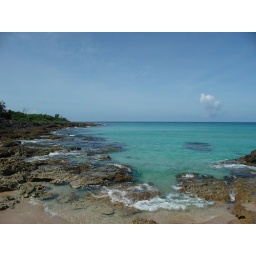
It's clear water near Bai Sha in Ken Din, one of my favorite beach there